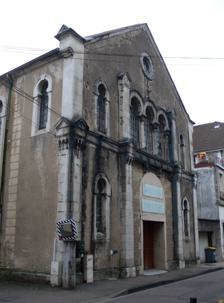
Building: Synagogue of Vesoul
Country: France
Year built: 1875
Former synagogue in Vesoul, France Vesoul Synagogue French : Synagogue de Vesoul The former synagogue in [YYYY] Religion Affiliation Judaism (former) Rite Nusach Ashkenaz Ecclesiastical or organisational status Synagogue (1875–2011) Status Abandoned ; sold Location Location 11 rue du Moulin-des-Prés, Vesoul , Haute-Saône , Bourgogne-Franche-Comté Country France Location of the former synagogue in France Geographic coordinates 47°37′16″N 6°09′26″E / 47.62111°N 6.15722°E / 47.62111; 6.15722 Architecture Architect(s) Charles Dodelier Type Synagogue architecture Date established [YYYY] (as a congregation) Completed 1875 Materials Stone Monument historique Official name Synagogue (ancienne) (in French) Type Base Mérimée Criteria Patrimoine architectural (Mérimée) (in French) Designated December 5, 1984 Reference no. PA00102293 The Synagogue of Vesoul ( French : Synagogue de Vesoul ) is a former Jewish congregation and synagogue , located at 11 rue du Moulin-des-Prés, in the city of Vesoul , in Haute-Saône department of the Bourgogne-Franche-Comté region of France . Whilst active, the congregation worshipped in the Ashkenazi rite . The synagogue was listed as a monument historique on December 5, 1984. The building was erected in 1875 and classified as a monument historique in 1984. In 2011 the organization that owned the building, Les Restos du Coeur, decided to sell it. See also France portal Judaism portal History of the Jews in France List of synagogues in France References ^ a b Base Mérimée : Synagogue (ancienne) , Ministère français de la Culture. (in French) ^ "Synagogue in Vesoul" . Historic synagogues of Europe . Foundation for Jewish Heritage and the Center for Jewish Art at the Hebrew University of Jerusalem . n.d . ^ a b "Ancienne synagogue cherche acquéreur" . www.estrepublicain.fr (in French). L'est Republicain . External links Media related to Synagogue de Vesoul at Wikimedia Commons v t e Synagogues in France By region / city Current Paris Adath Shalom Agoudas Hakehilos Chasseloup-Laubat Communauté Juive Libérale Don Isaac Abravanel European Jewish Center Grand Paris Kehilat Gesher Montmartre de Nazareth des Tournelles Union Libérale Israélite de France Vincennes Amiens Arcachon Belfort Beth Meir (Bastia) Besançon Great (Bordeaux) Caen Fontainebleau Guebwiller Hochfelden Ingwiller Lille Lyon Great Keren Or Great (Marseille) Neuilly Nice Rouen Saint-Avold Saint-Étienne Traenheim Rashi (Troyes) Versailles Liberal Jewish Movement of France Former Or Thora (Marseille) Sedan du Quai Kléber (Strasbourg) Vesoul List of synagogues This article about a synagogue or other Jewish place of worship in France is a stub . You can help Wikipedia by expanding it . v t e